Valerian Gunia

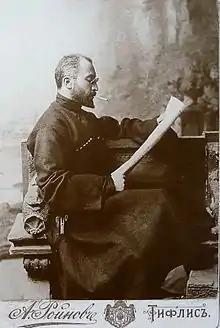
Valerian Gunia. A photo by Alexander Roinashvili (1865-1898)

Valerian "Valiko" Gunia (21 January 1862 – 31 July 1938) was a Georgian dramatist, actor, director, critic, and translator. His contribution to the Georgian scene won him the title of People's Artist in 1934.